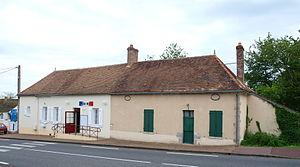
Saint-Loup-de-Gonois (Loiret, France) , mairie
Saint-Loup-de-Gonois est une ancienne commune française située dans le département du Loiret en région Centre-Val de Loire.